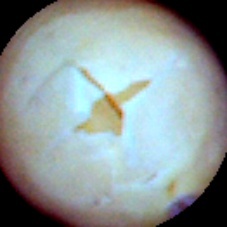
Label: Skin-damaged